Merveilleux scientifique

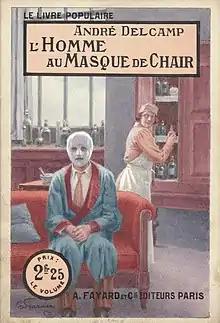
An Italian painter, worked with a number of publishing houses to illustrate popular literature, including some merveilleux-scientifique novels such as André Delcamp's "L'Homme au masque de chair", published in 1935 in the "Le Livre populaire" collection by Fayard.

The theme of anticipated future conflict recurs throughout Albert Robida's works, beginning with "War in the 20th Century" (1887), and continuing in his columns for "La Caricature" and his compositions for "La Guerre infernale" (1908), a novel by Pierre Giffard written during a time of heightened war tension. Robida's illustrations vividly portray the deadly and innovative nature of the impending war, featuring armored cars, asphyxiating gas and gas masks, gigantic shells, and lookout posts against aerial bombardment. These depictions do not exhibit any nationalistic sentiment. Examples include Captain Danrit's tetralogy ' (1888-1896) and Albert Bonneau's series ' (1928-1931). Finally, anticipation can be portrayed as an apocalyptic narrative, like the cataclysm in "" (1913) by J.-H. Rosny aîné. Following an unknown cosmic disturbance, the luminous spectrum induces a temporary crisis of madness in all living beings, resulting in the decimation of a significant portion of humanity. This topic is also examined by astronomer Camille Flammarion in the 1893 work "". This text is both an anticipatory novel and a scientific essay discussing potential ways for the planet Earth to come to an end.